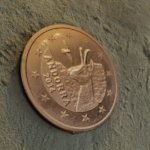
Coin value: 5cents
Country: ad
Edition: standard